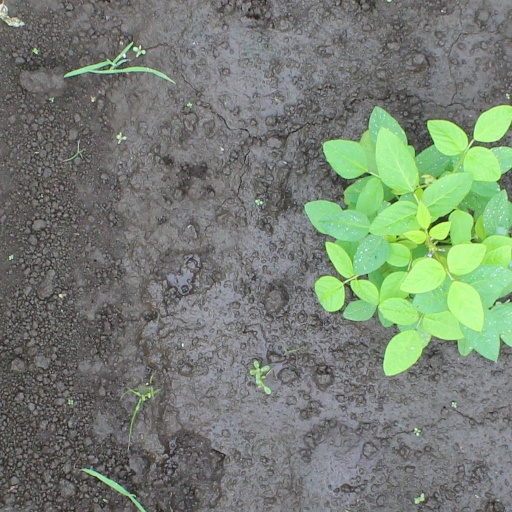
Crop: soybean